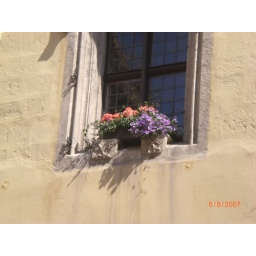
Regensburg flower in window